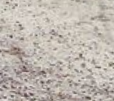
Surface type: compacted